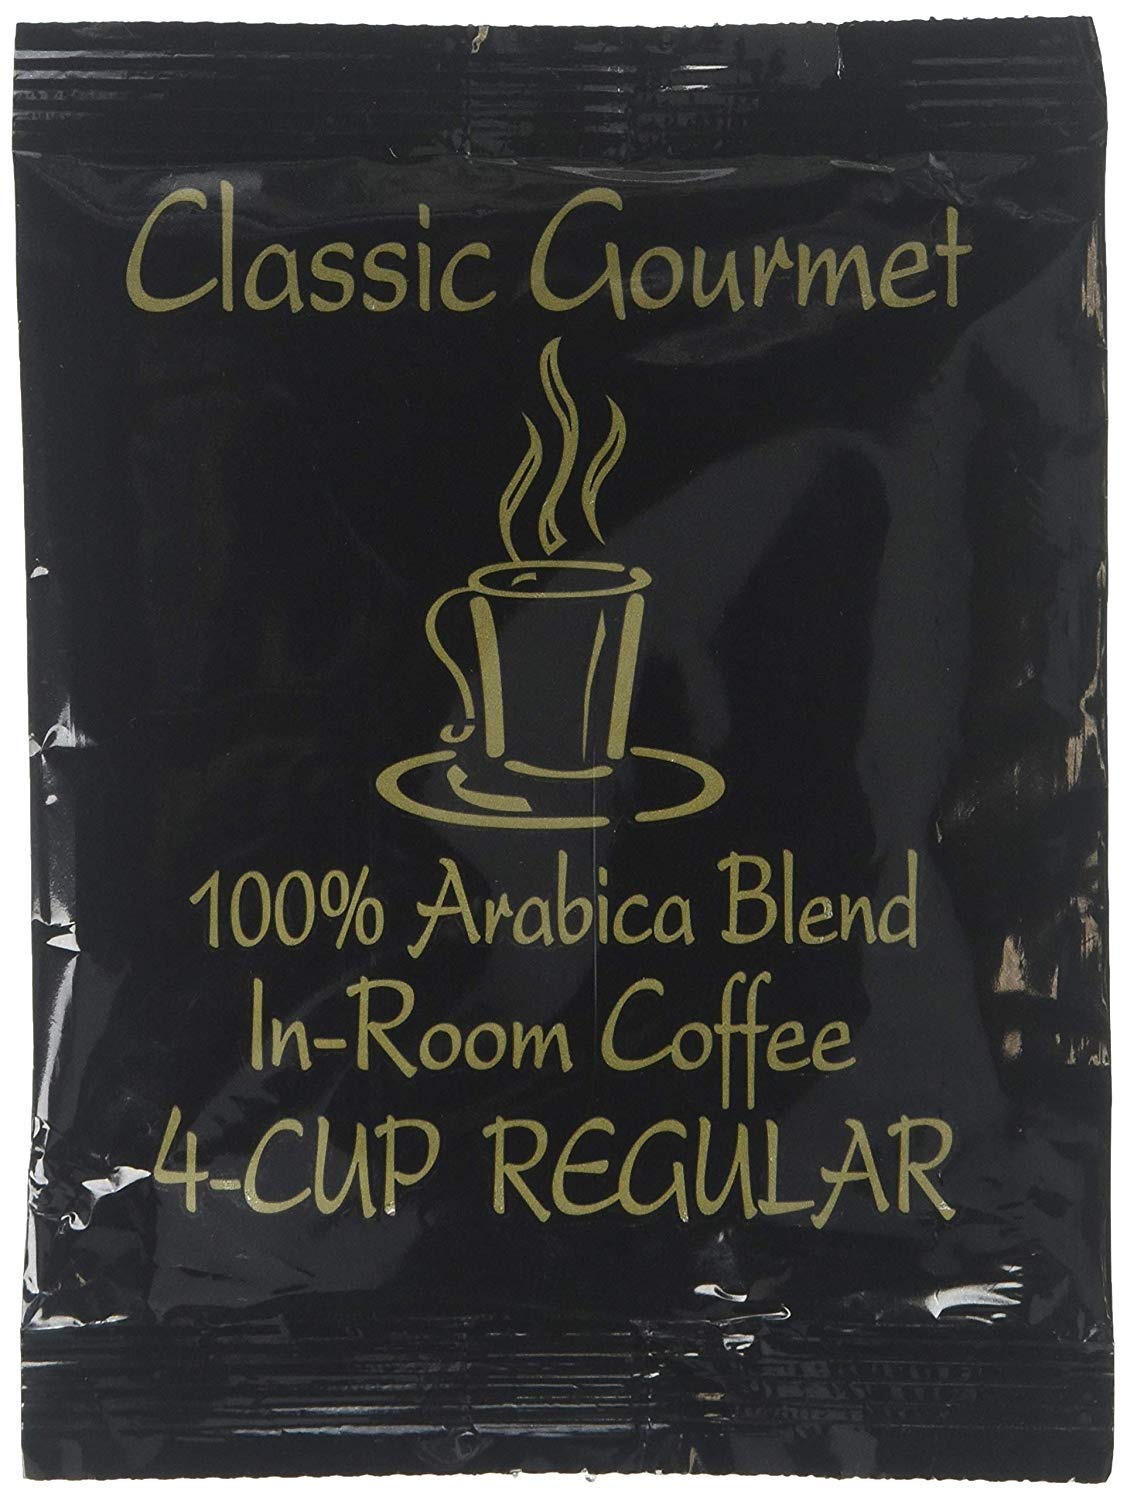
Item Name: Classic Gourmet Regular 4 Cup Coffee Filterpack for Hotels and Motels- Case of 200
Product Description: Regular Individually Wrapped 4-Cup Filter Pack - 100% Arabica In-Room Coffee
Value: 200.0
Unit: Count

Price: 70